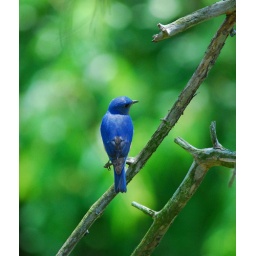
A Male Eastern Bluebird stops for a brief rest in a pine tree in my back yard.